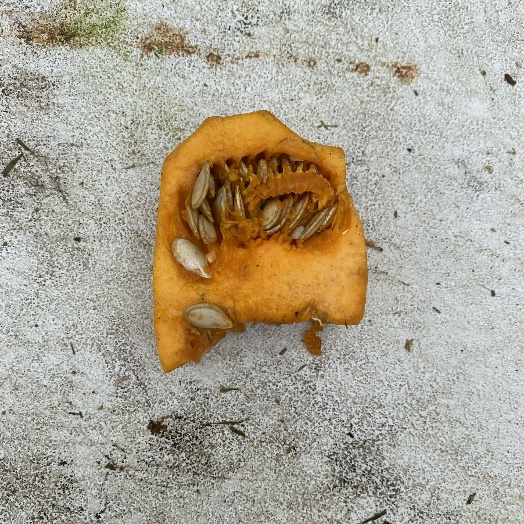
Label: generalcompost